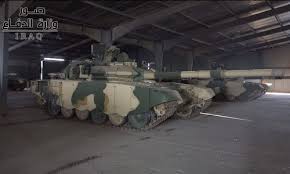
Label: Tank